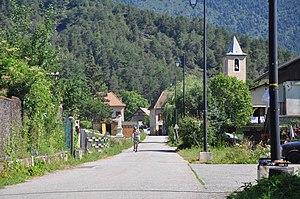
Verdaches est une commune française située dans le département des Alpes-de-Haute-Provence, en région Provence-Alpes-Côte d'Azur.